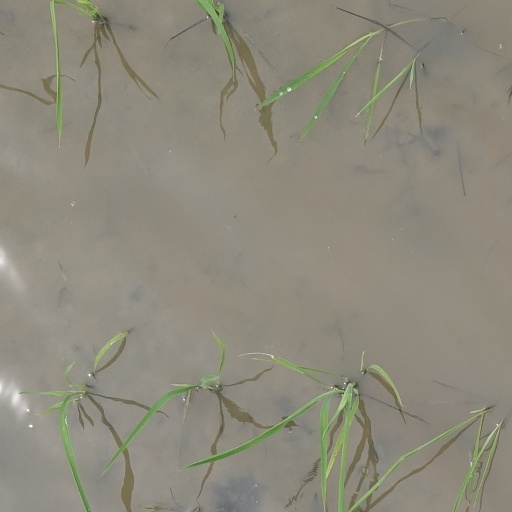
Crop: rice